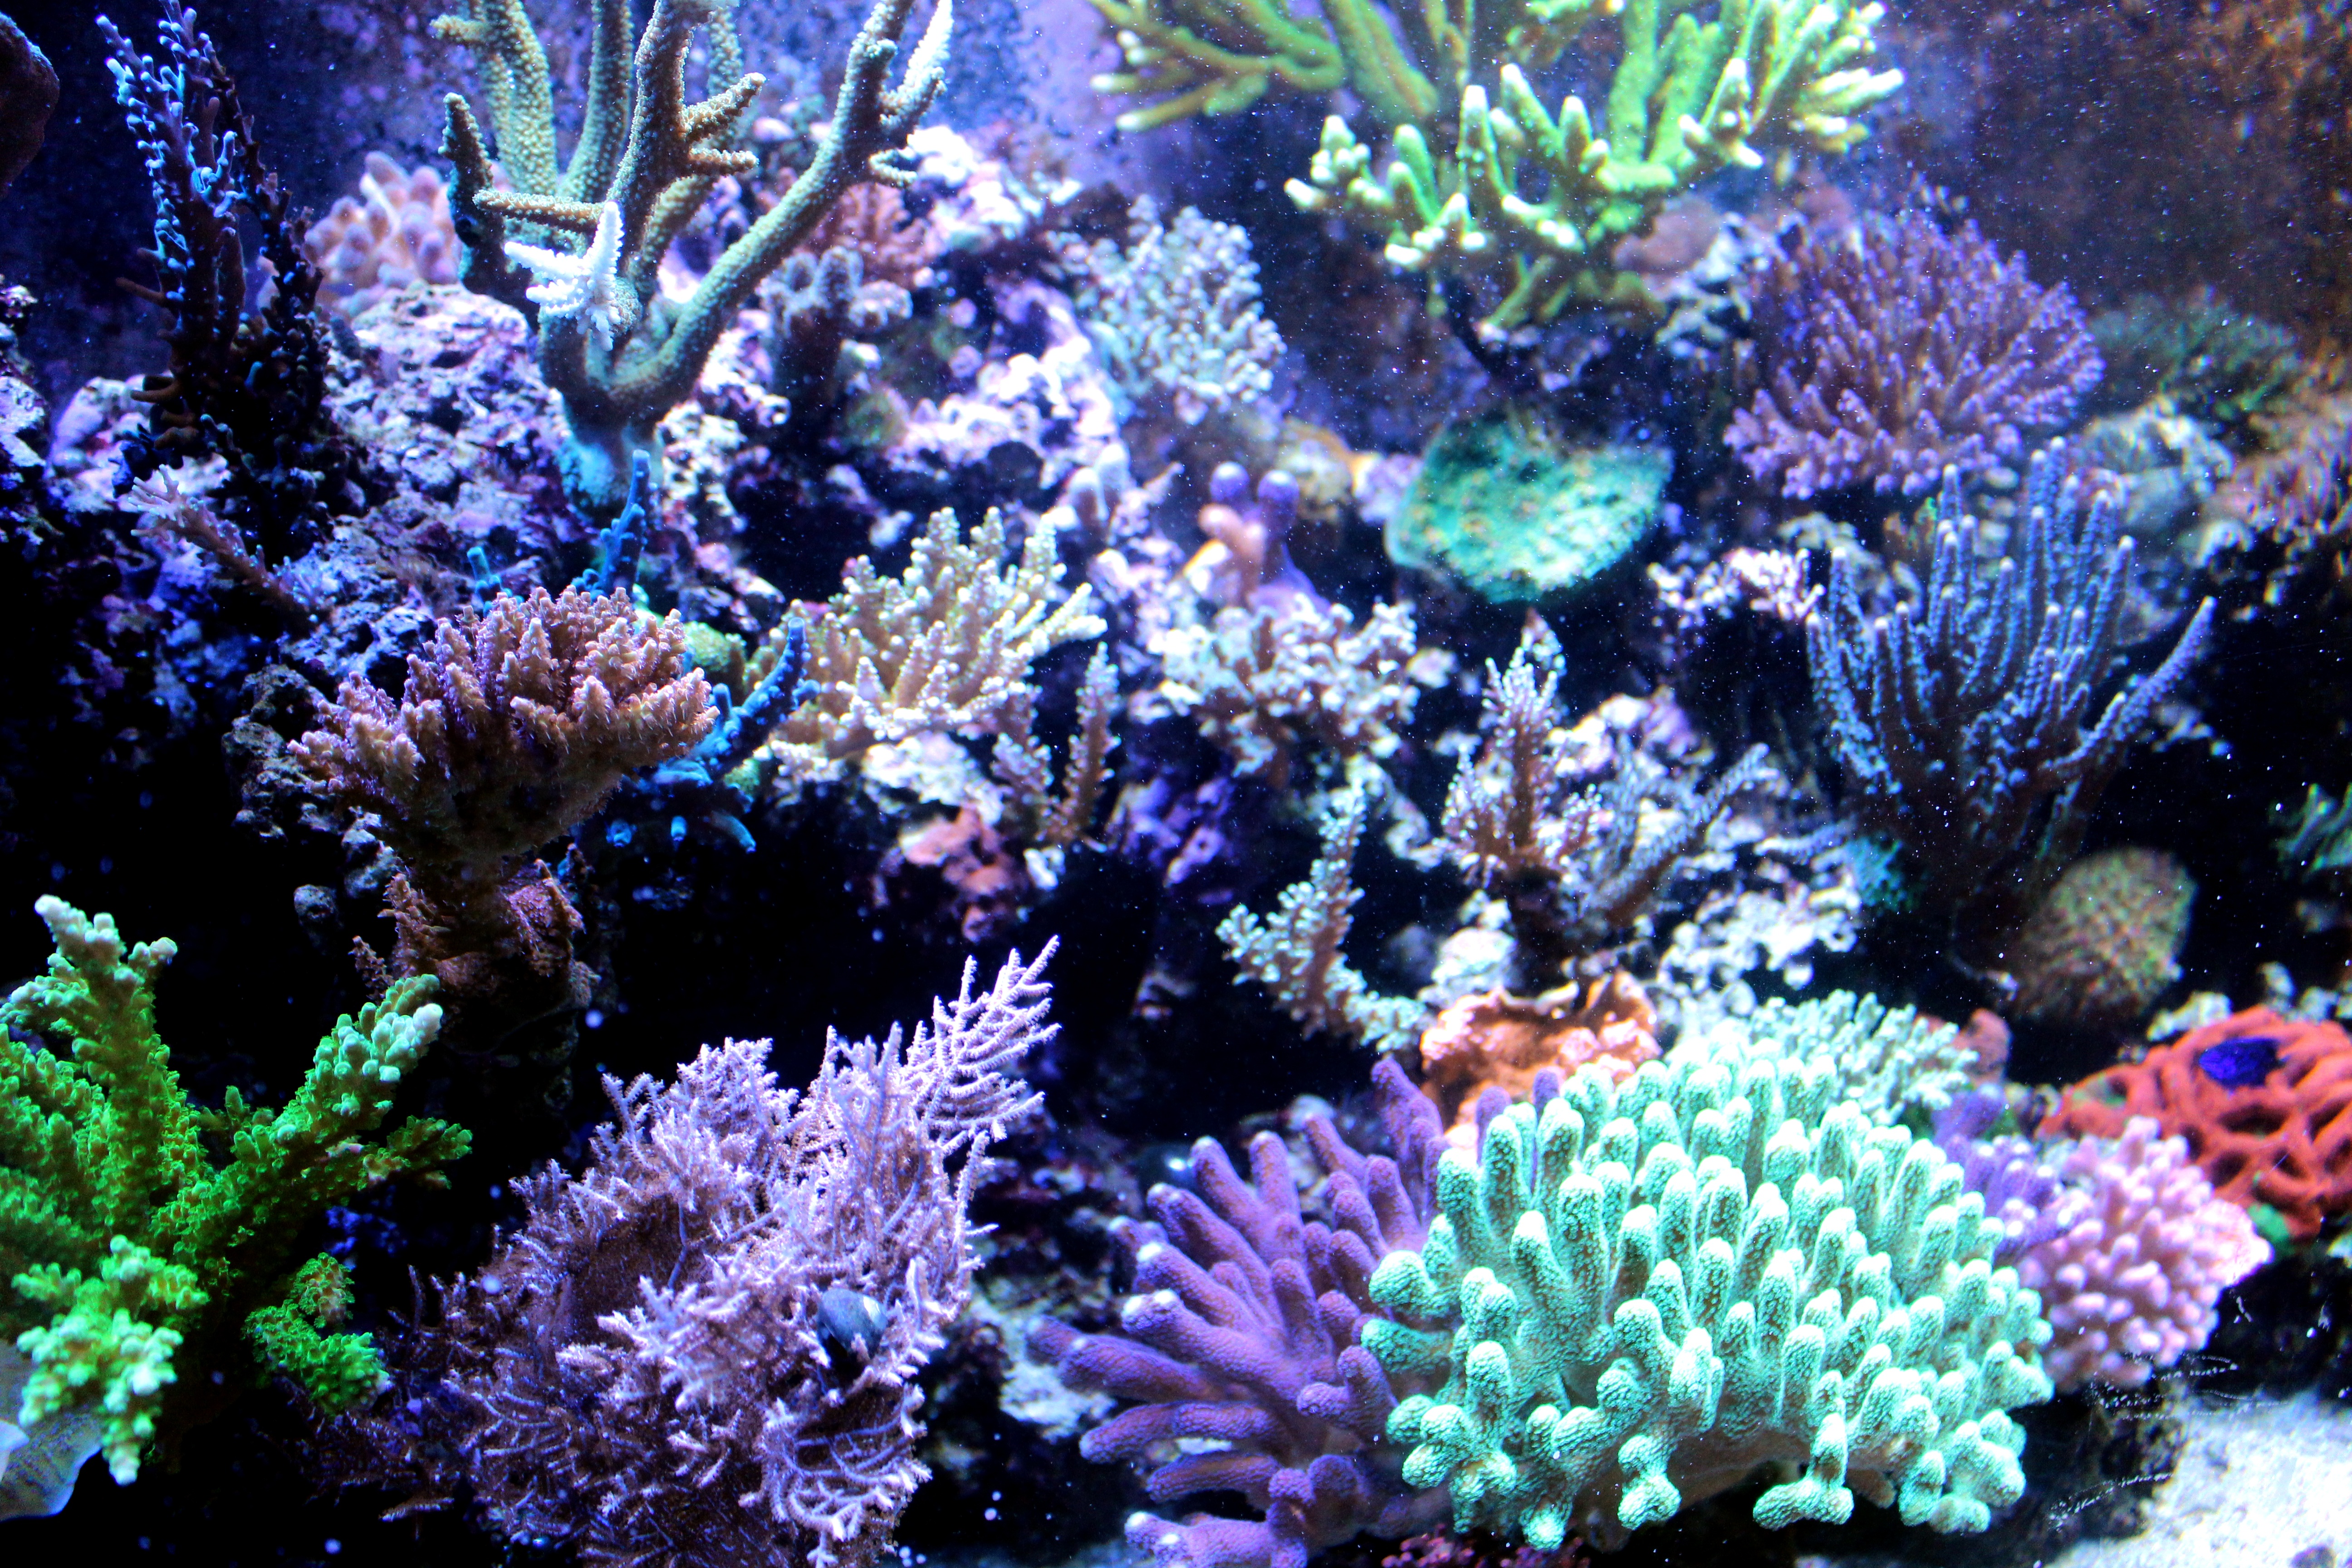
beach, sea, coast, water, nature, ocean, travel, biology, coral, coral reef, invertebrate, reef, aquarium, sea life, habitat, natural beauty, organism, landform, natural environment, marine biology, coral reef fish, marine invertebrates, freshwater aquarium, aquarium lighting